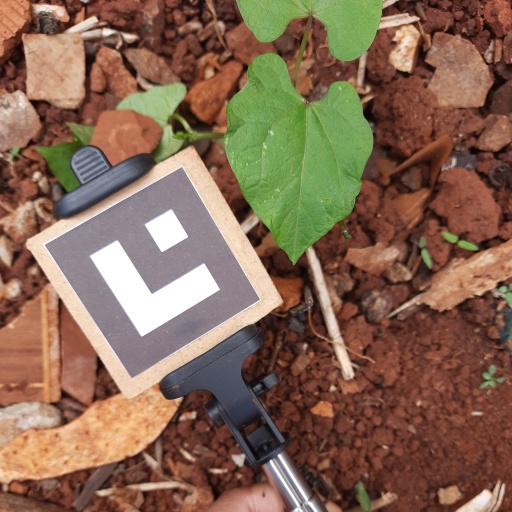
Observations: wavy surface, no eating holes, under shade